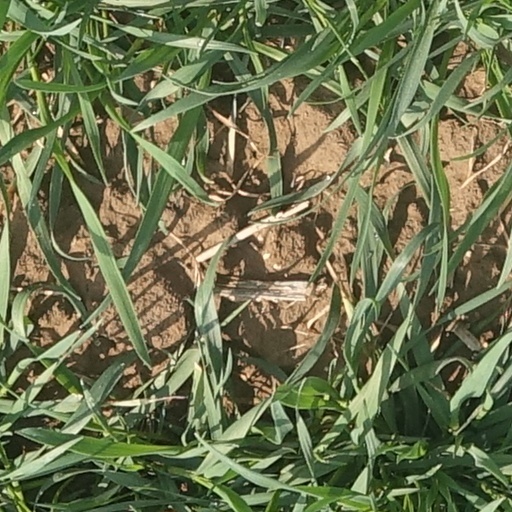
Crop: wheat